Laidley, Queensland

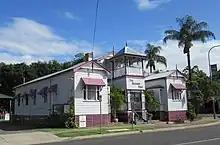
Das Neumann Haus Museum, view from William Street, April 2022

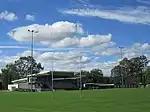
Laidley Sports and Recreation Reserve, April 2022

Laidley Pioneer Village and Museum was established in 1972 by the Laidley District Historical Society on the site of the original resting paddock used by horses of the Cobb & Co stagecoaches. It was the first heritage village developed in Queensland.